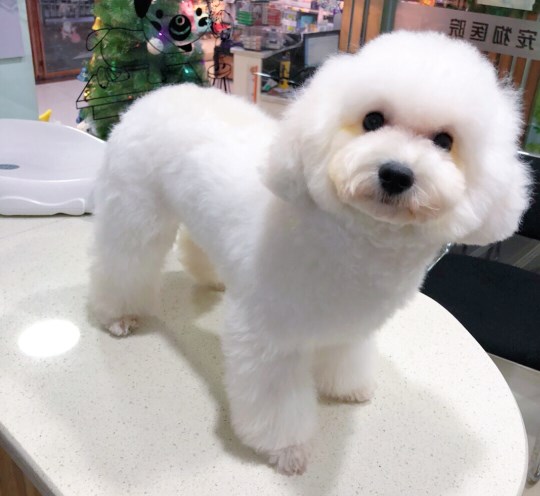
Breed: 2925-n000114-toy_poodle